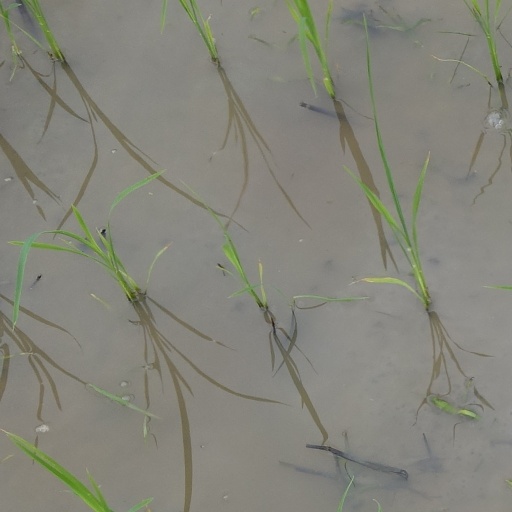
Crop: rice